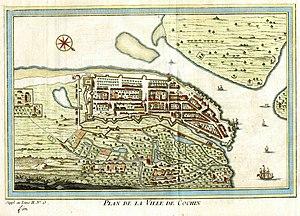
plan de la ville de Cochin en Inde, gravure en couleurs tirée de l'Histoire générale des Voyages